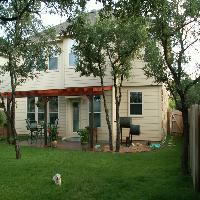
Weather: cloudy or overcast